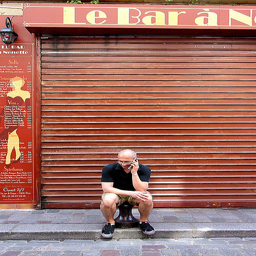
a person sitting on a city street talking on a cell phone
A man sitting on something on a curb near a store.
A man sitting on a chair on the sidewalk on his cell phone.
a man is sitting outside on his cellphone
A man sits on the curb talking on his cell phone.